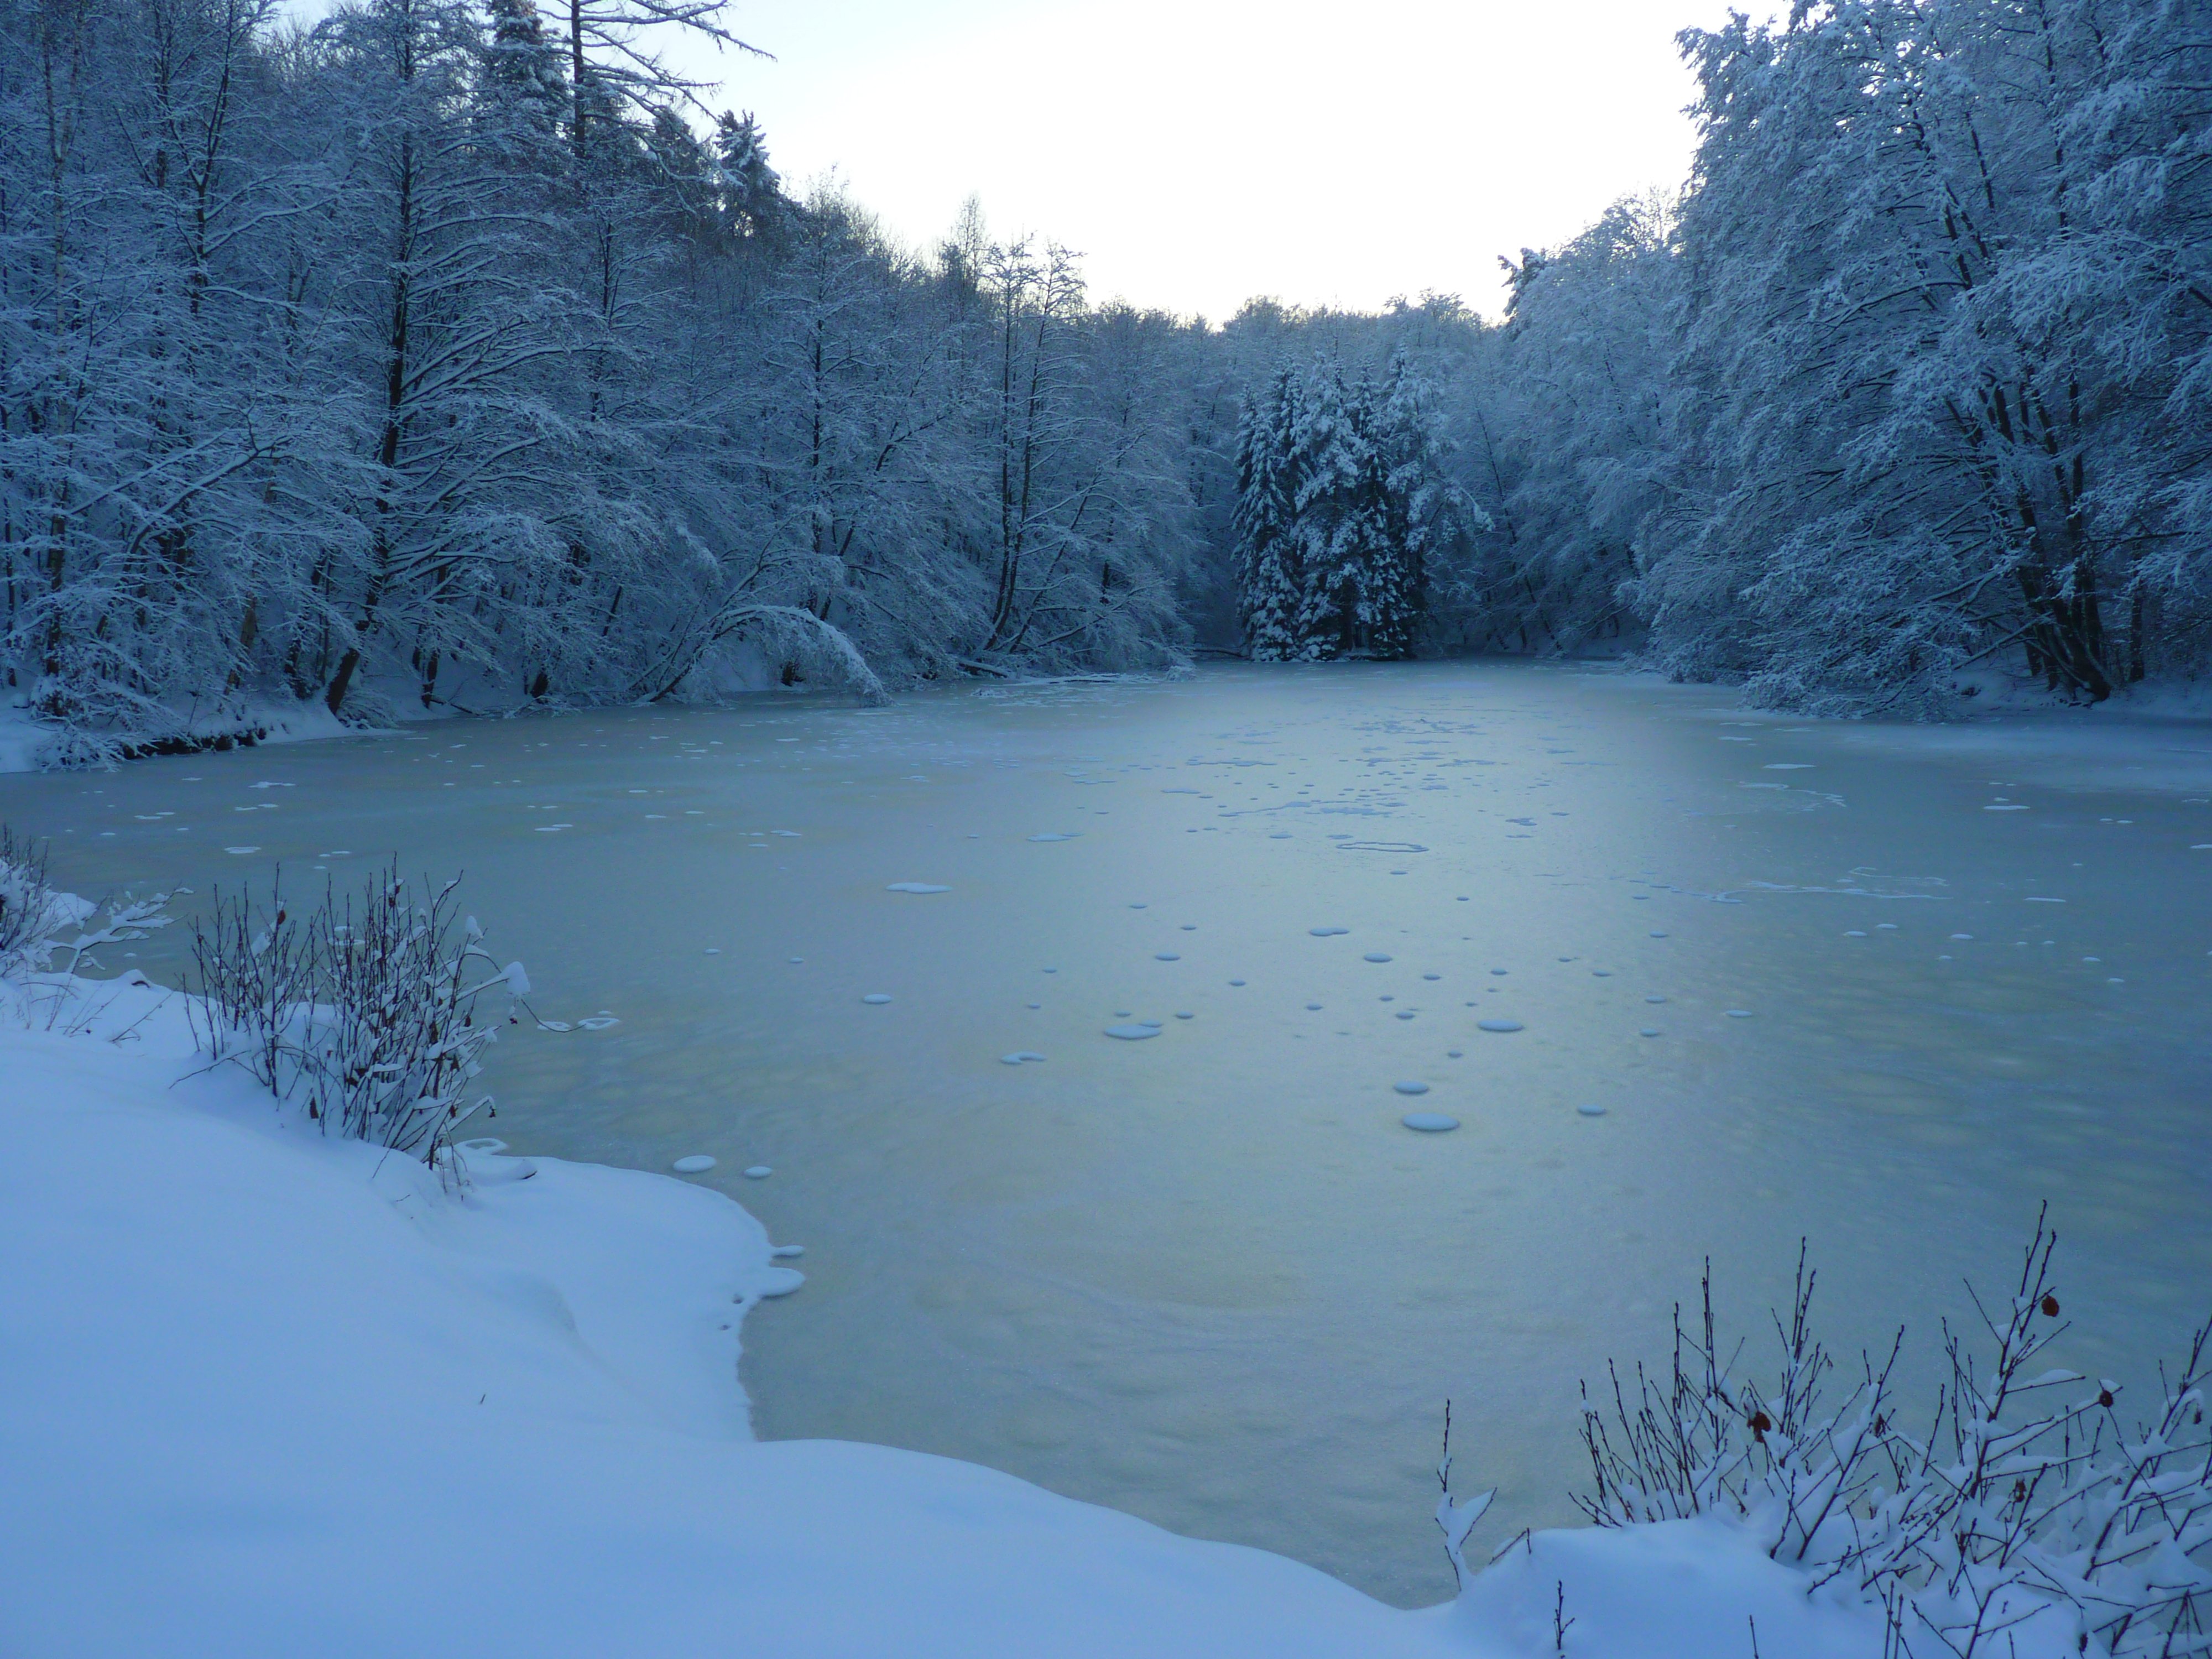
tree, water, forest, wilderness, mountain, snow, winter, lake, frost, river, mountain range, ice, weather, frozen, season, freezing, atmospheric phenomenon